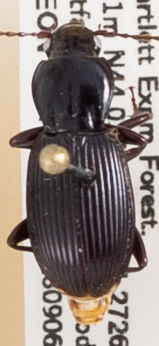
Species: Pterostichus tristis
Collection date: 2018-09-06
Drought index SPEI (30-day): -0.692
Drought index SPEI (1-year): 0.158
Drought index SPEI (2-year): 0.47